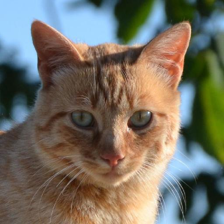
Label: animals